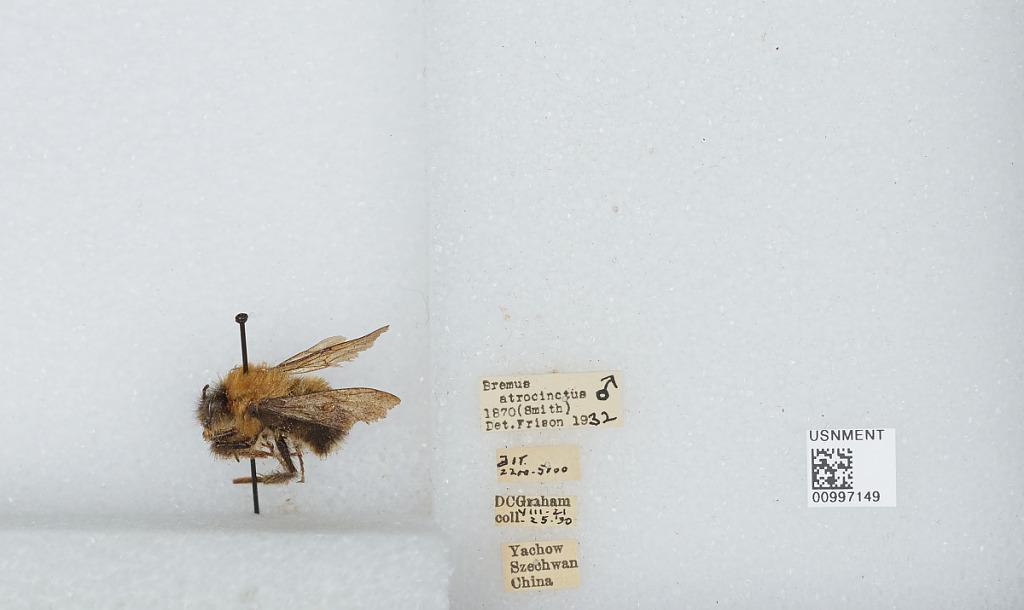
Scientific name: Bombus (Festivobombus) festivus Smith
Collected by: D. Graham
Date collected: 1930-8-21
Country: China
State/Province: Sichuan
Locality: Yucheng, formerly Yachow
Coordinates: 30.0061, 103.032
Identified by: Frison